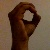
The image shows a hand gesture representing the letter 'O' in Indian Sign Language.